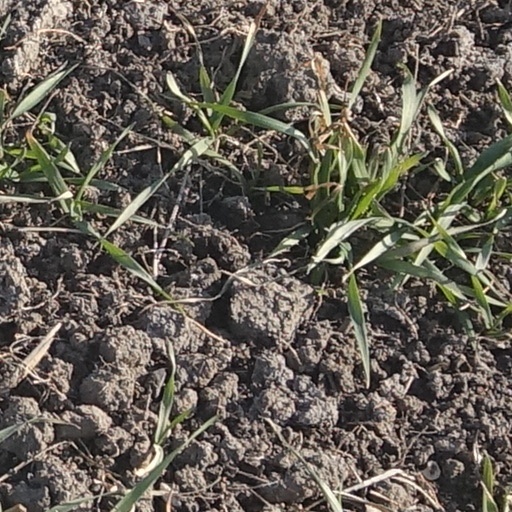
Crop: wheat